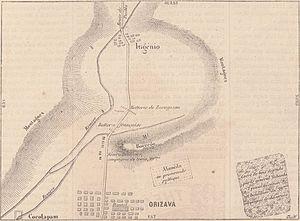
Expédition du Mexique. — Plan du combat de Borrego
La bataille de Cerro del Borrego est un combat de la guerre de l’intervention française au Mexique qui eut lieu non loin d’Orizaba, sous le commandement du capitaine Paul Alexandre Détrie.